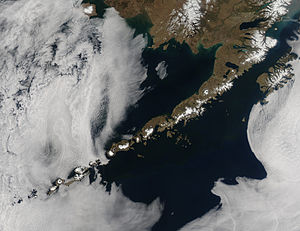
Aleuterne
NASA fotografi af en del af Aleuterne d. 15. maj 2014.
Aleuterne er en kæde af mere end 300 øer i det nordlige Stillehav og strækker sig fra Alaska i USA mod Kamtjatkahalvøen i Rusland. Øgruppen skiller Beringshavet fra Stillehavet. Arealet er 17.666 km² og øerne strækker sig over 1900 km. Der er 8.162 indbyggere på øgruppen, hvoraf 4.283 bor i byen Unalaska på øen af samme navn. Der er 57 aktive vulkaner, og der forekommer ofte jordskælv. Befolkningen, aleutere, der står eskimoerne nær, lever af fiskeri og fiskeindustri.